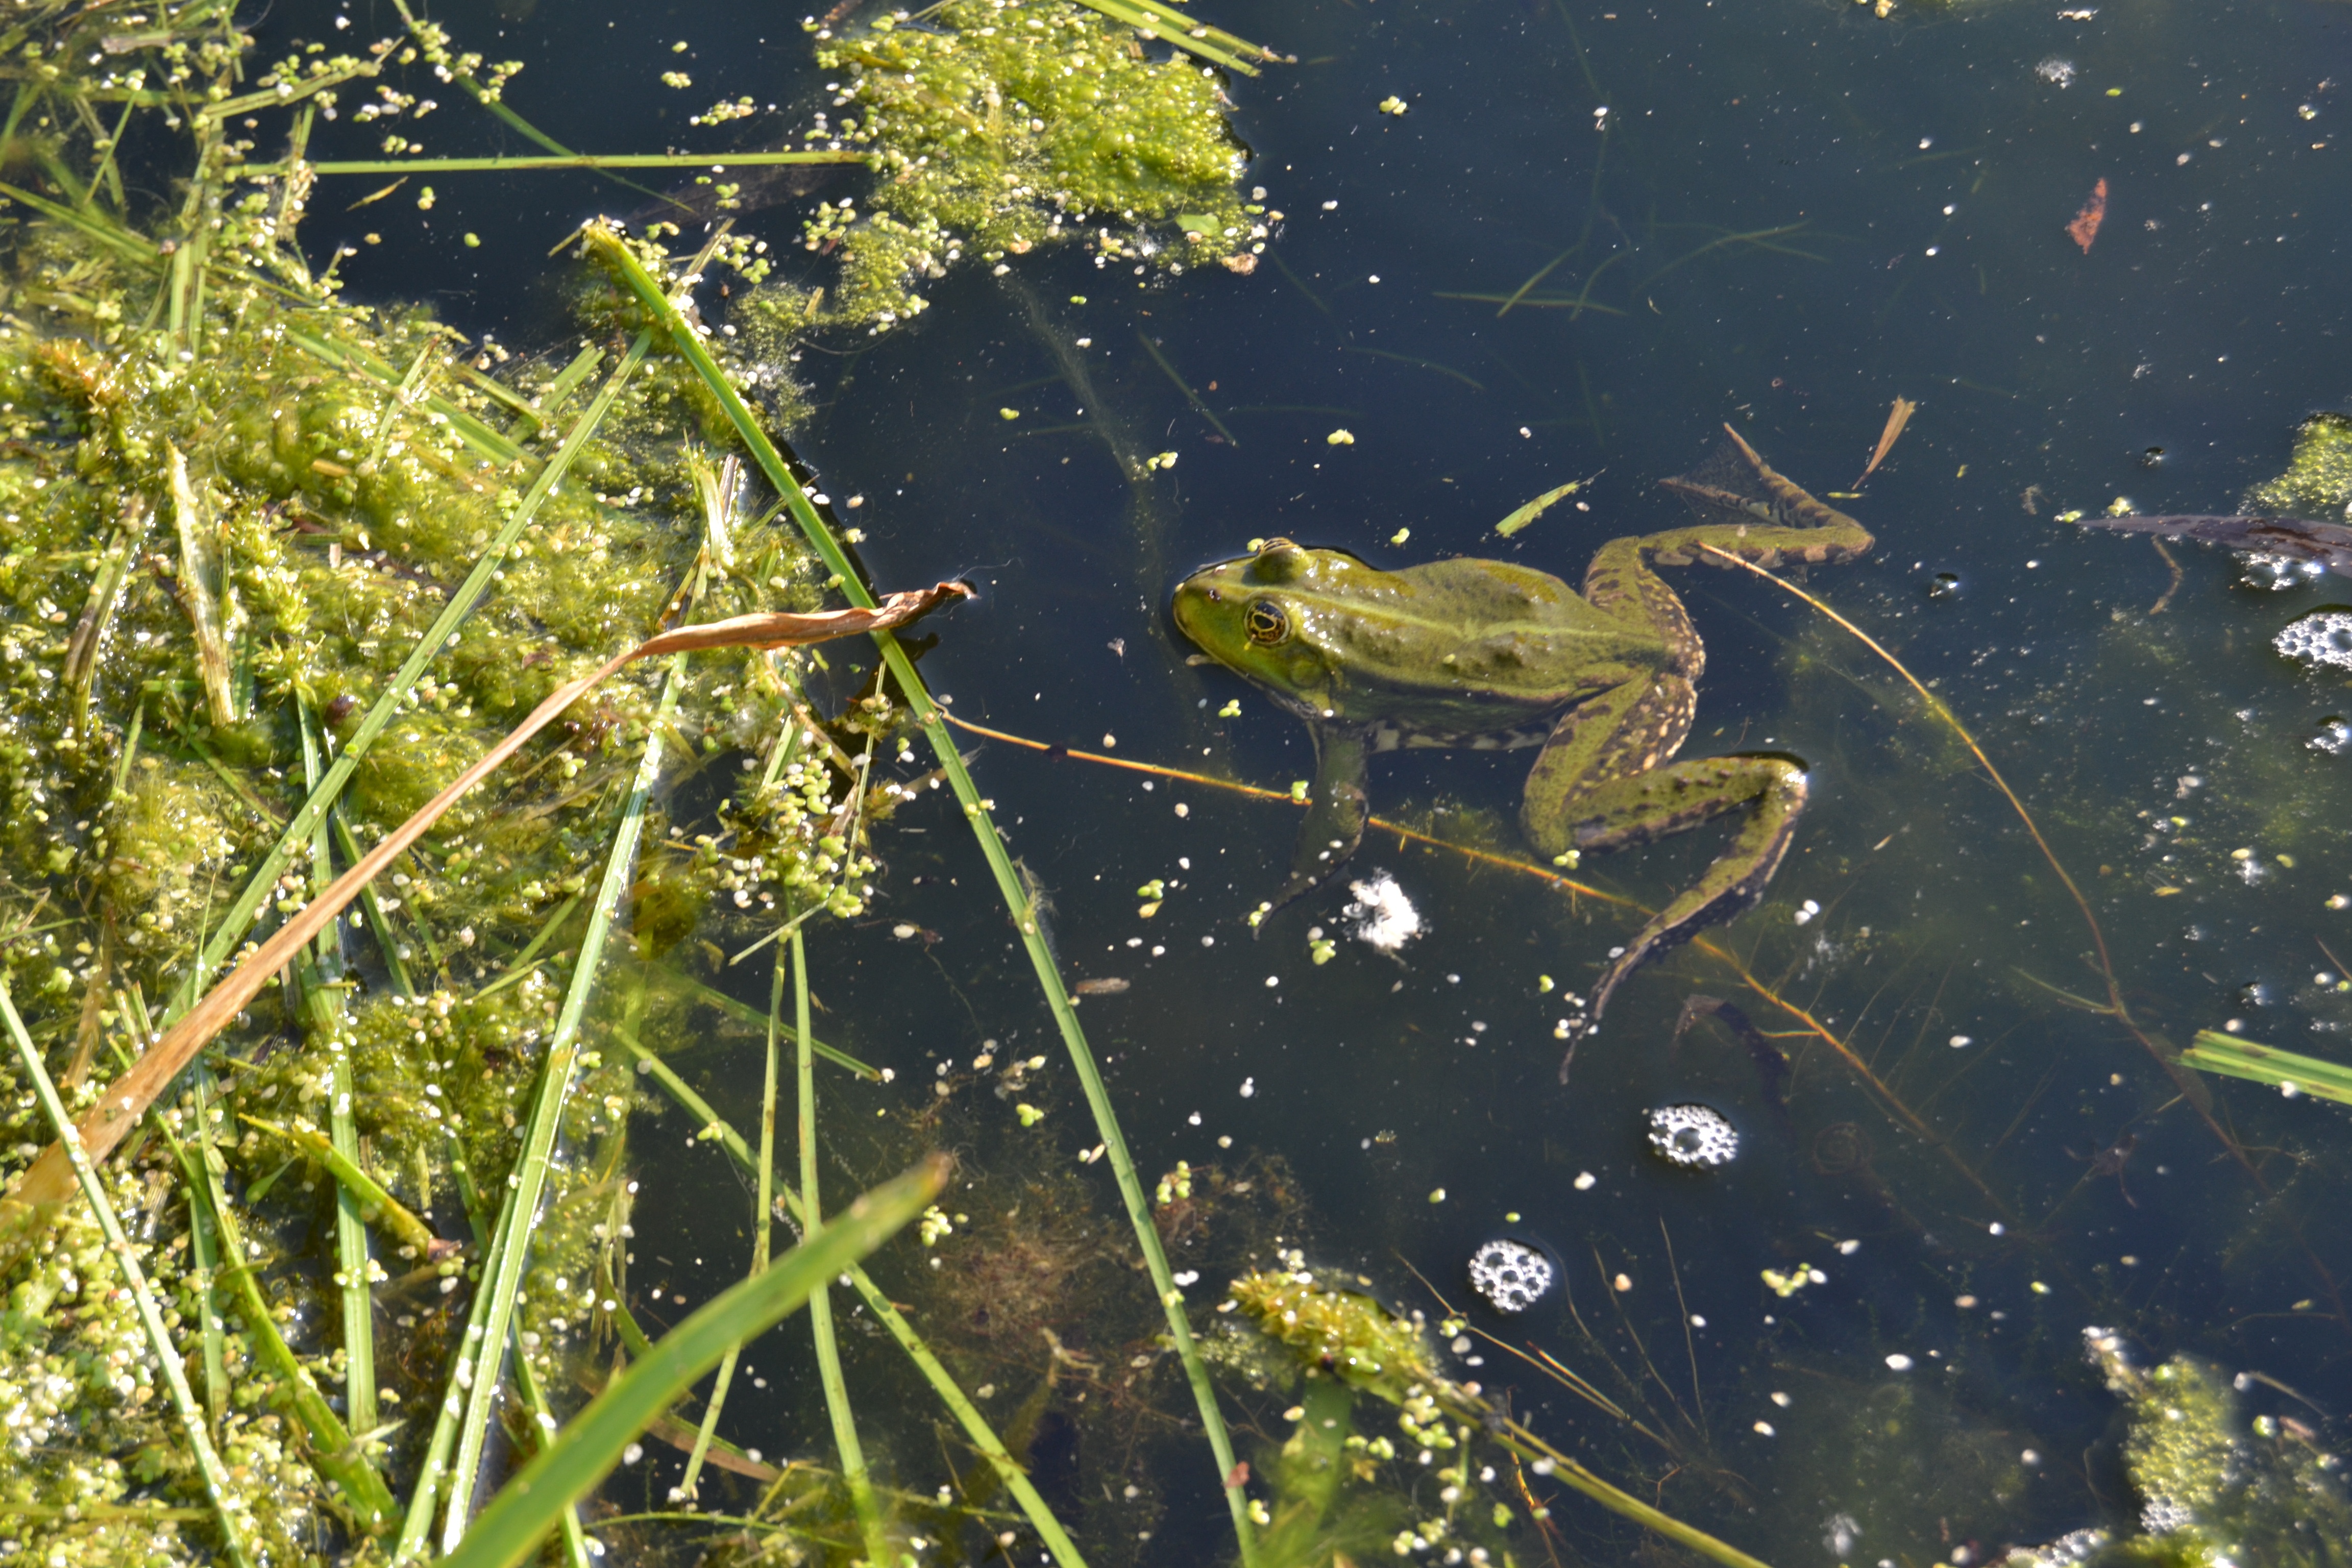
water, nature, animal, pond, wildlife, green, biology, frog, amphibian, garden, close, fauna, creature, frogs, frog pond, water creature, marine biology